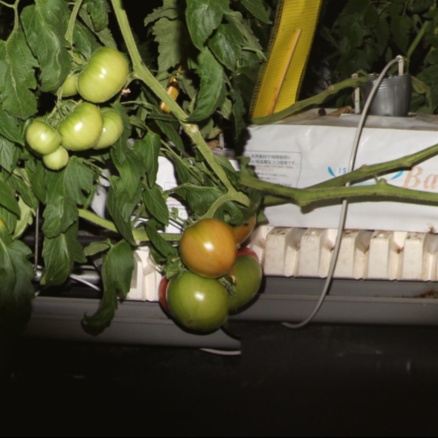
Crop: tomato